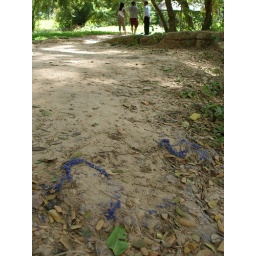
More clothing. It's hard to imagine how many people have been buried in the ground we were standing on